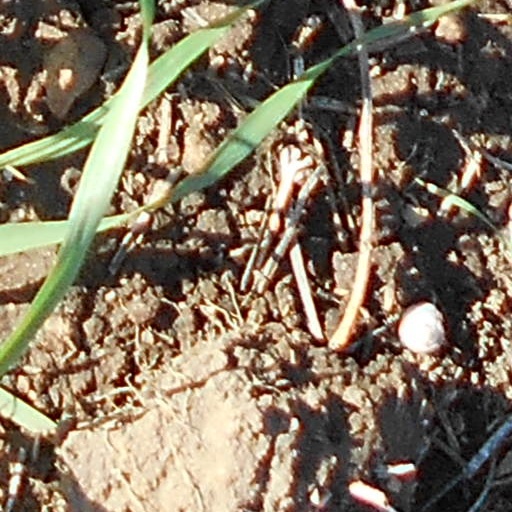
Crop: wheat